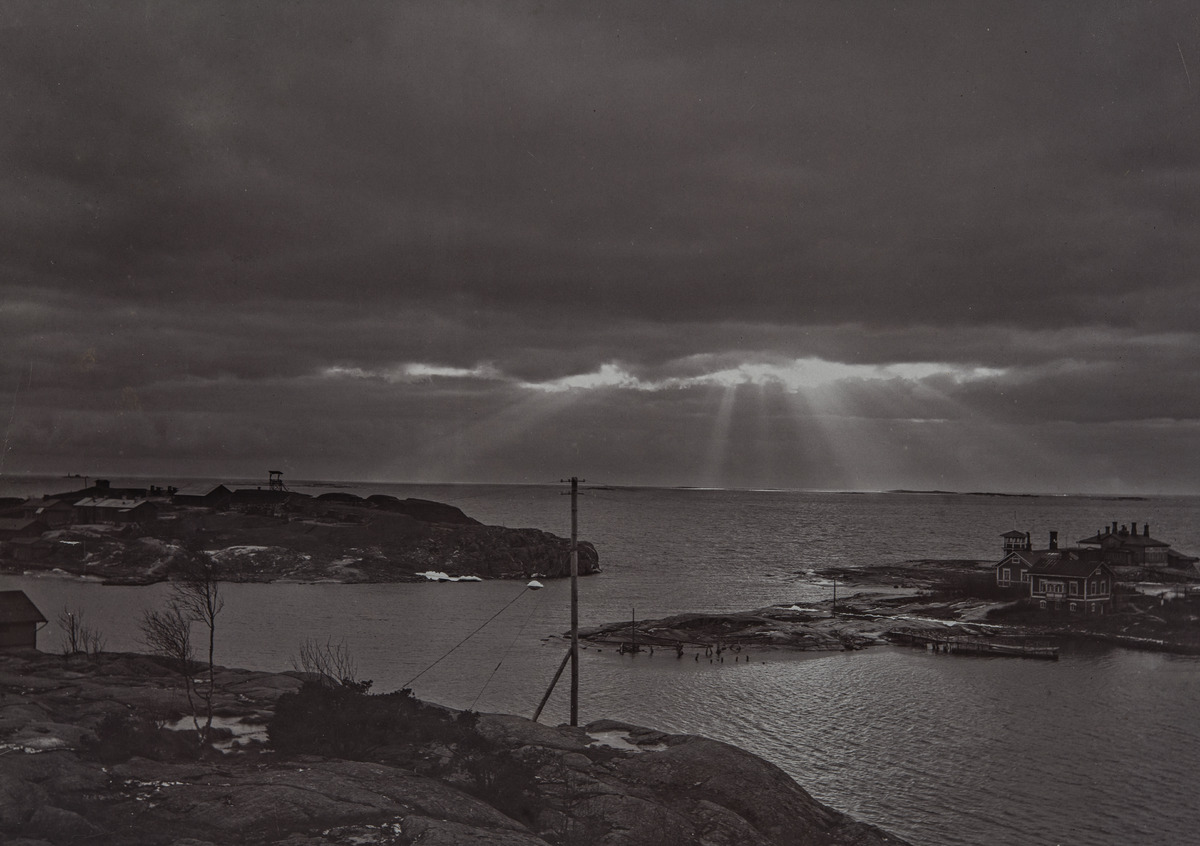
Uunisaarensalmi kuvattuna Kaivopuistosta
sisällön kuvaus: Uunisaarensalmi kuvattuna Kaivopuistosta. Oikealla on Uunisaari ja vasemmalla on Harakka. Aurinko luo paksun pilviverhon aukoista säteensä merelle. mustavalkoinen
Kuvaaja: Maconi, Alexander Eugén, valokuvaaja
Ajankohta: kuvausaika 1906 - 1916
Paikka: Suomi, Uusimaa, Helsinki, Kaivopuisto Helsinki, Uunisaarensalmi
Aiheet: rannat, saaret, meret, ilmakehän valoilmiöt